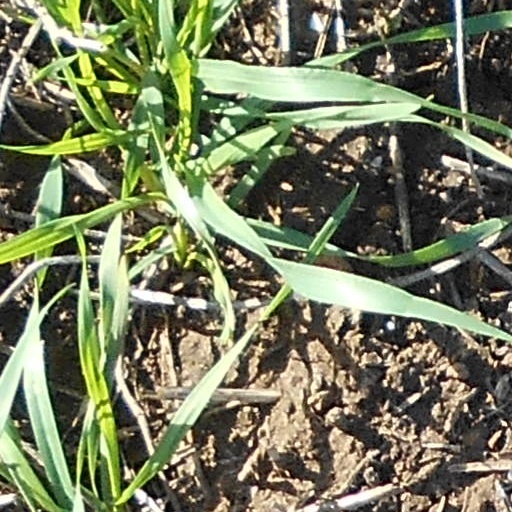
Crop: wheat